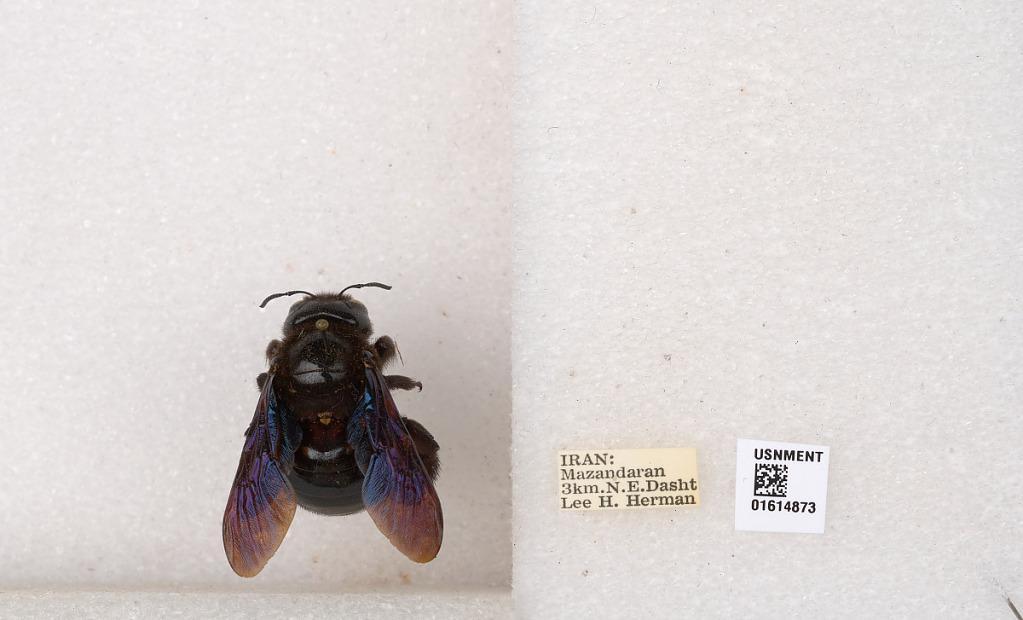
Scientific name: Xylocopa
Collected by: L. Herman
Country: Iran
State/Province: Mazandaran
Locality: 3 km. N.E. Dasht